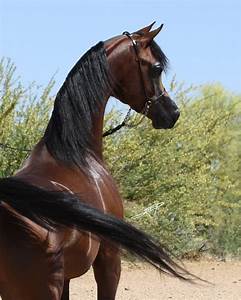
Label: horse